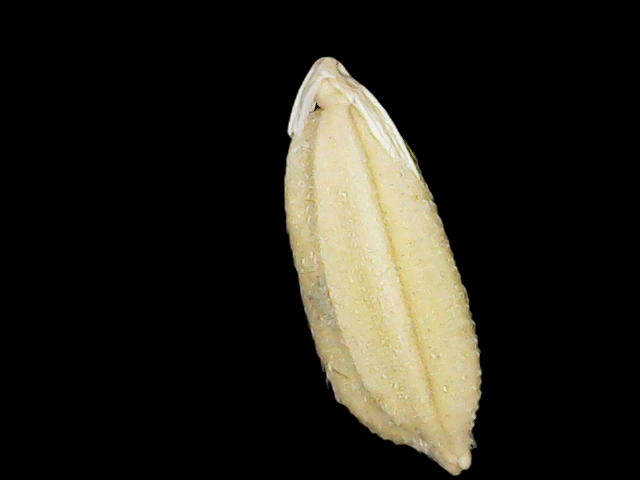
Rice variety: Bd33